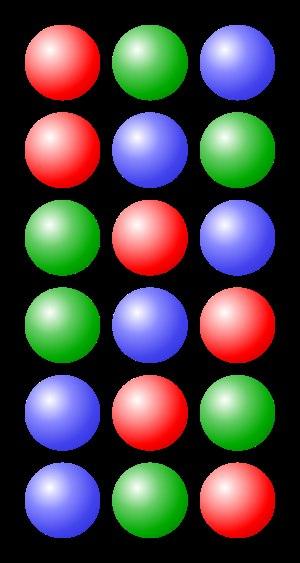
En mathématiques, la notion de permutation exprime l'idée de réarrangement d'objets discernables. Une permutation d'objets distincts rangés dans un certain ordre correspond à un changement de l'ordre de succession de ces objets.